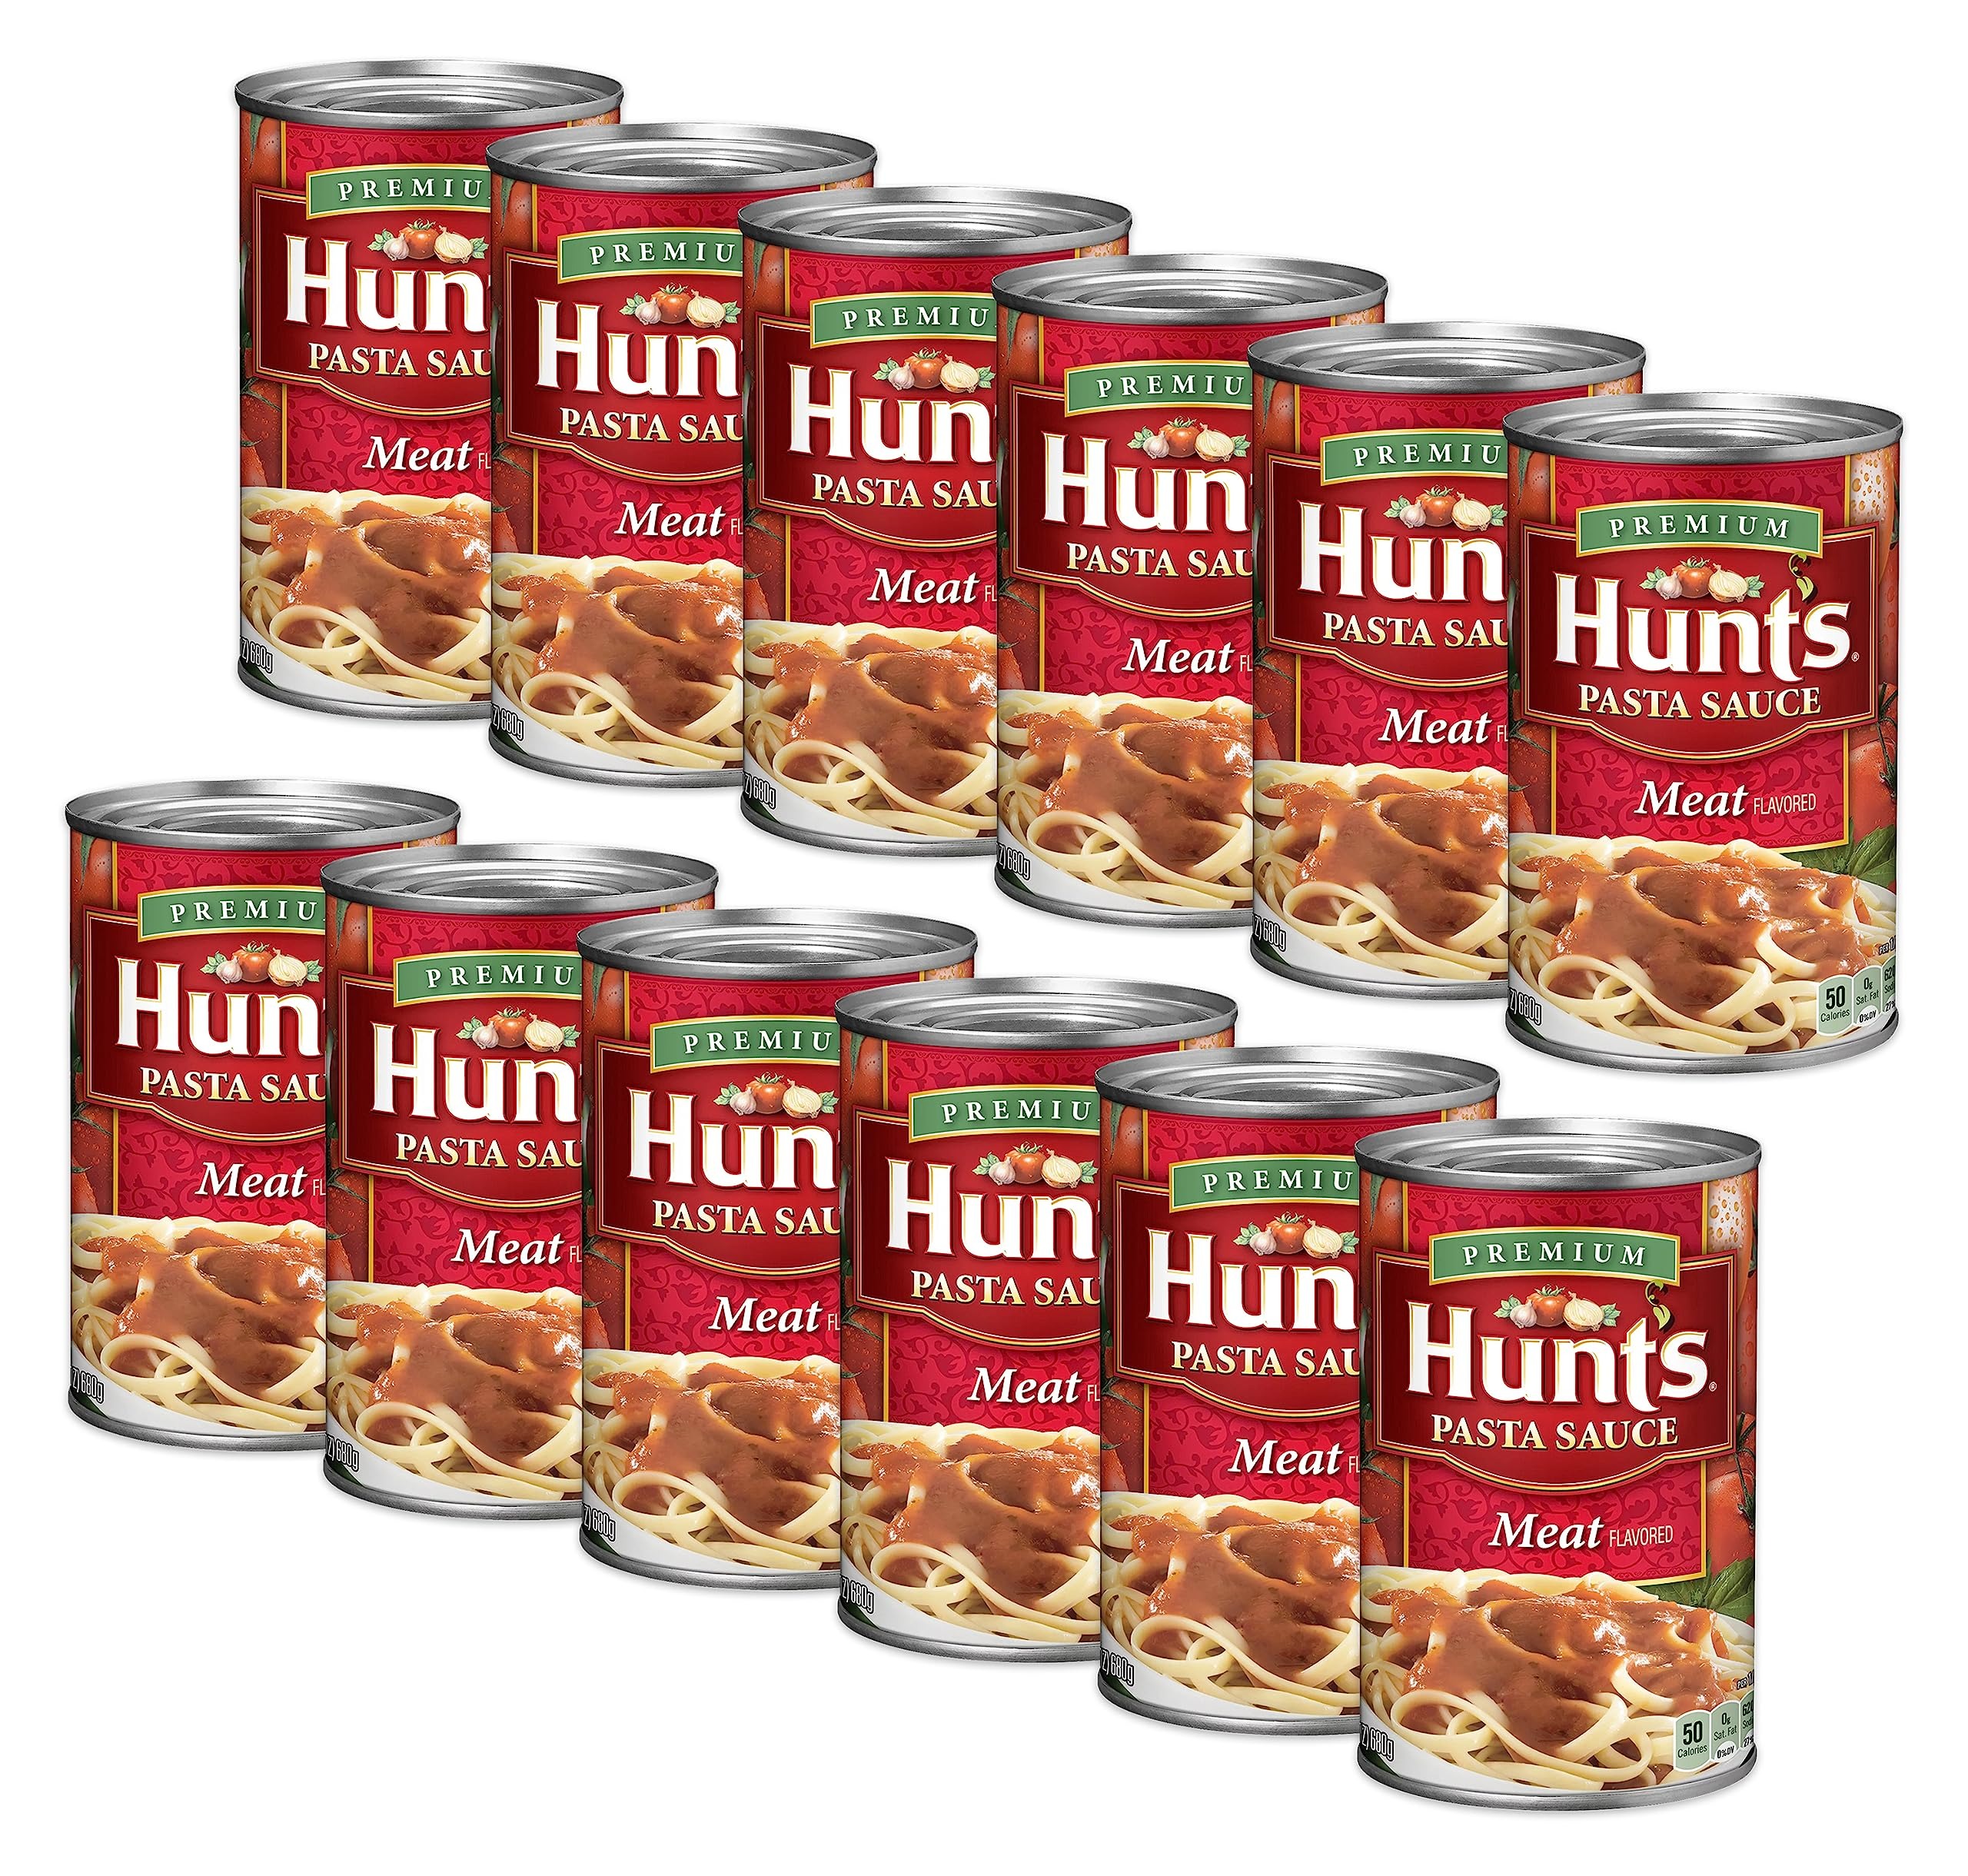
Item Name: Hunt's, Premium Meat Flavored Pasta Sauce, 24oz Can (Pack of 12)
Product Description: Hunt's Whole Peeled Plum Tomatoes:100% naturalFlash Steam freshnessGluten free Pasta sauce with beef Perfect complement to spaghetti and lasagna 60 calories 0 gram Saturated Fat Warnings: Warning Text: Contains: Soy, wheat. Ingredients: Ingredients: Tomato Puree (Water, Tomato Paste), Water, less than 2% of: Beef, High Fructose Corn Syrup, Salt, Corn Syrup, Soybean Oil, Carrot Fiber, Hydrolyzed Soy, Corn and Wheat Proteins, Sugar, Spices, Citric Acid, Natural Flavors, Yeast Extract, Beef Fat, Garlic Juice. Contains: Soy, Wheat.
Value: 288.0
Unit: Ounce

Price: 8.65